Kabyle people

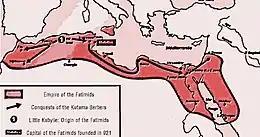
Origin and conquests of the Fatimids

The Zirid Dynasty was a family of Sanhadja Berbers with origins in the Kabyle mountains. During their reign they established their rule over the entire Maghreb and also established rule in parts of Andalusia. They also had suzerainty over the Emirate of Sicily through the Kalbite emirs and later assassinated the ruler and took over the island. When the Emirate of Sicily was split into separate taifas, Ayyub Ibn Tamim entered Sicily and united all of the taifas under his rule until he left the island.